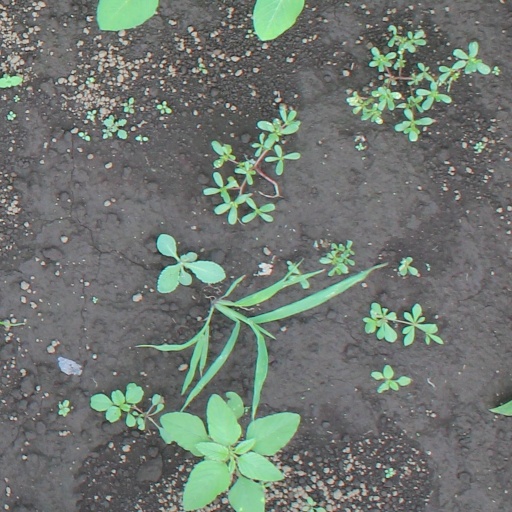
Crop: soybean